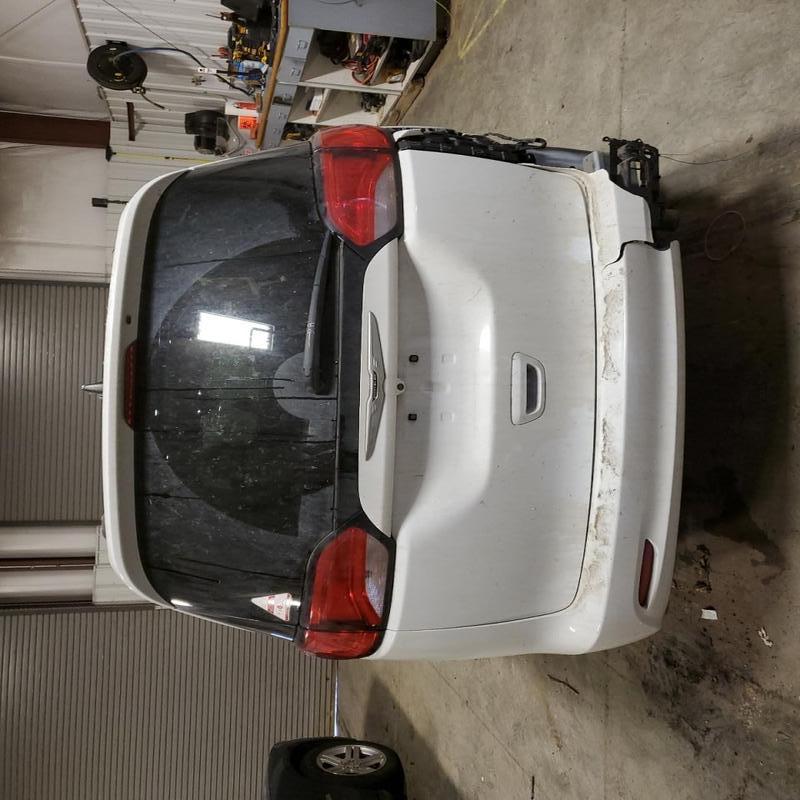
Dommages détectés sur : pare-choc arrière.
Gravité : mineur